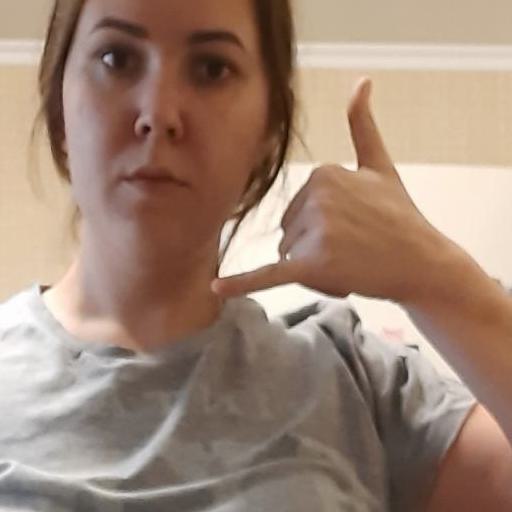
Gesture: call